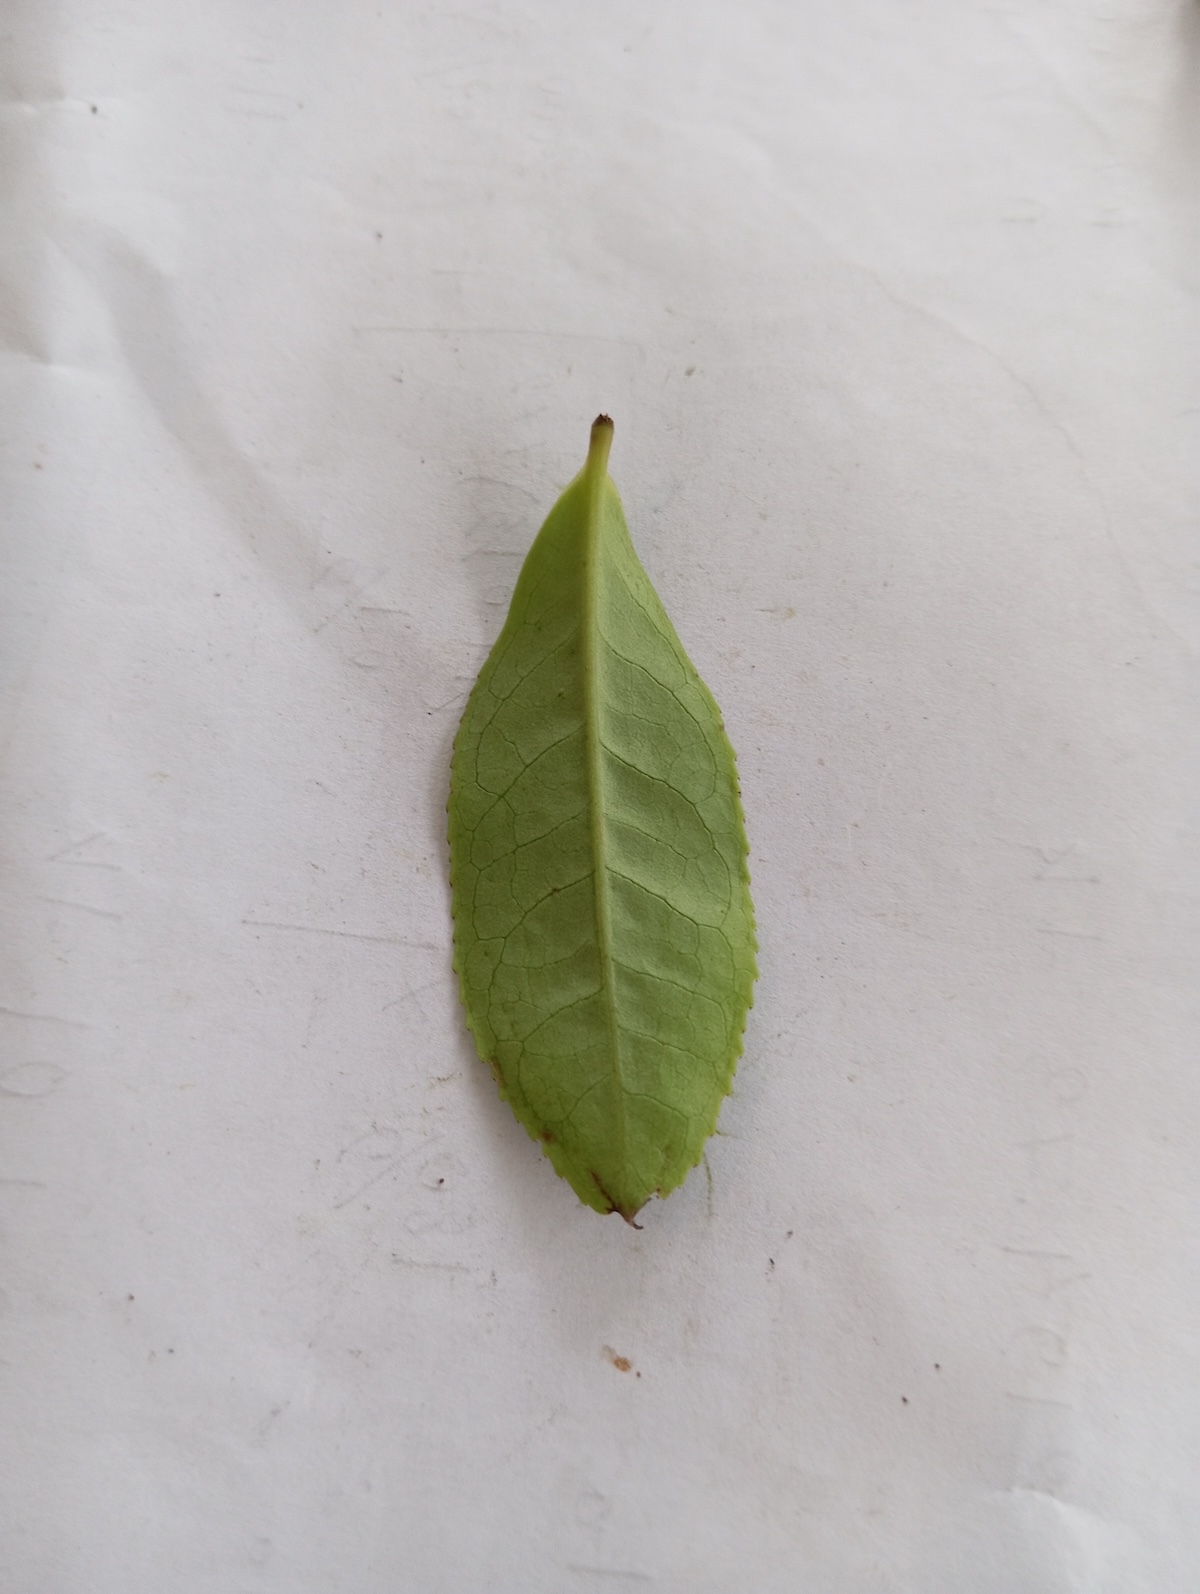
Label: Healthy leaf